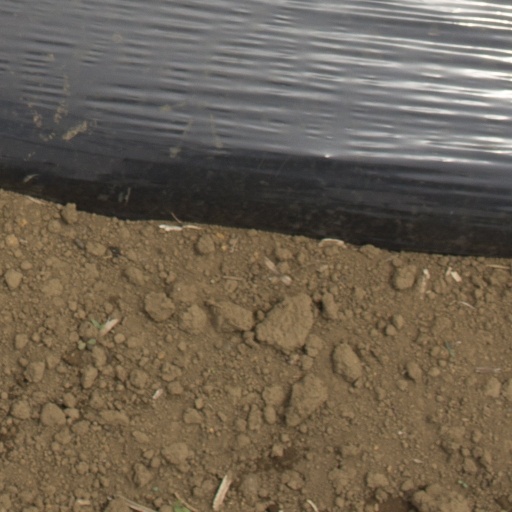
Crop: Jerusalem artichoke